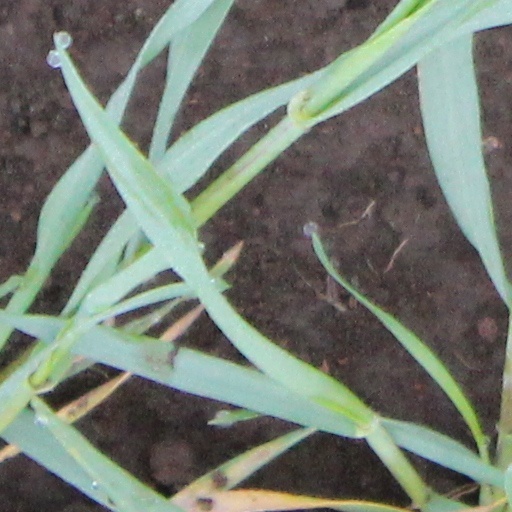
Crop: wheat